Ethiopian cuisine

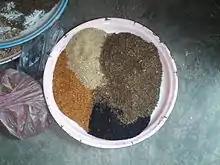
"Ajwain" or "radhuni", "korarima", "nigella" and fenugreek (clockwise, from top) are used with chilis and salt to make "berbere", a basic ingredient in many Ethiopian dishes.

"Berbere", a combination of powdered chili pepper and other spices (cardamom, fenugreek, coriander, cloves, ginger, nutmeg, cumin and allspice) is an important ingredient used to add flavor to many varied dishes like chicken stews and baked fish dishes. Also essential is "niter kibbeh", a clarified butter infused with ginger, garlic, and several spices.